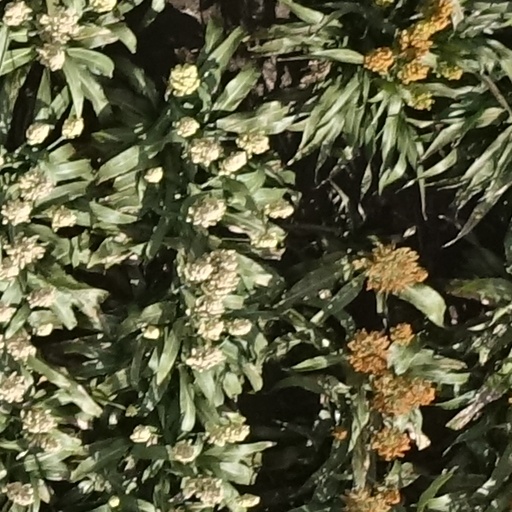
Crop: sorghum